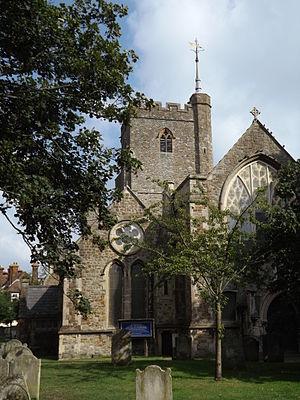
Le prieuré de Folkestone est un ancien prieuré bénédictin d'Angleterre situé à Folkestone, dans le Kent.